Mallinckrodt

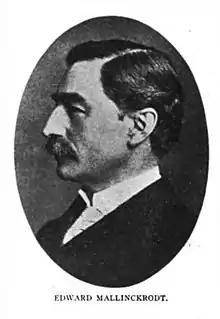
Edward Mallinckrodt,

By 1898, the company had established itself as a pharmaceuticals supplier and in 1913 became the first to introduce barium sulfate as a contrast medium for X-rays. In part due to early success in production of radiology agents, and at the behest of surgeon Evarts Graham, Edward Mallinckrodt Sr. assigned one of the company's top chemists to collaborate in developing the first radiographic agent for gallbladder and bile duct imaging.